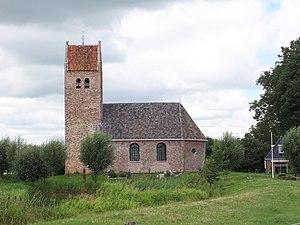
Westhem est un village de la commune néerlandaise de Súdwest Fryslân, dans la province de Frise. Son nom en frison est Westhim.